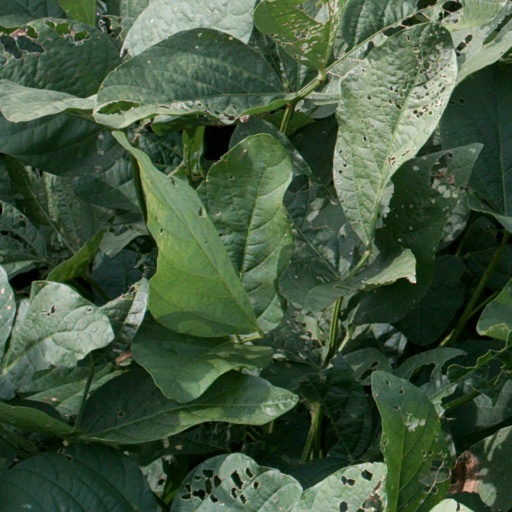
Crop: soybean